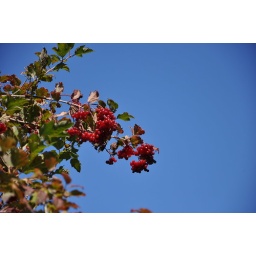
I've always loved using a clear, blue sky as a backdrop for colourful things in nature.